Veliki Osolnik

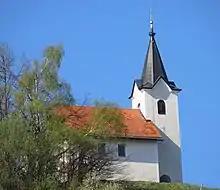
Saint Lawrence's Church

The local church, built on a hill east of the village, is dedicated to Saint Lawrence and belongs to the Parish of Rob. Originally a medieval church, it was thoroughly rebuilt in the 18th century.